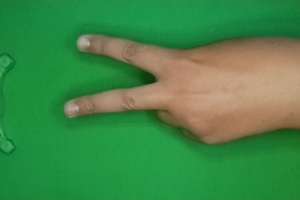
Label: scissors